Peter II of Yugoslavia

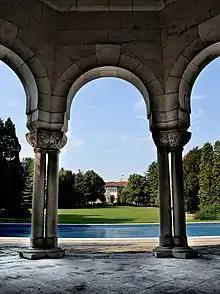
Royal Palace in Belgrade, the residence of Peter II

Prince Regent Paul declared that the Kingdom of Yugoslavia would join the Tripartite Pact on 25 March 1941. Two days later, King Peter, at age 17, was proclaimed of age after a pro-British coup d'état. The initially bloodless coup was led by General Dušan Simović on 27 March 1941 in the name of Peter. As General Simović led his men toward the Royal Compound, which was surrounded by guards loyal to the Regent, Peter climbed down a drain-pipe to greet the rebels.